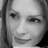
Emotion: happy